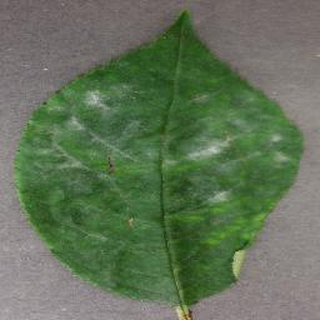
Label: cherry_powdery_mildew